Issa Kostoyev

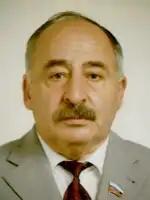
Issa Kostoyev in 2008

Issa Magometovich Kostoyev (born August 8, 1942) is a Russian government attorney and bureaucrat. He was the representative in the Federation Council from the executive body of state power of the Republic of Ingushetia (2002–2009), and a member of the Federation Council Committee on Defense and Security and Commission on Natural Monopolies. State Counselor of Justice 2 classes.